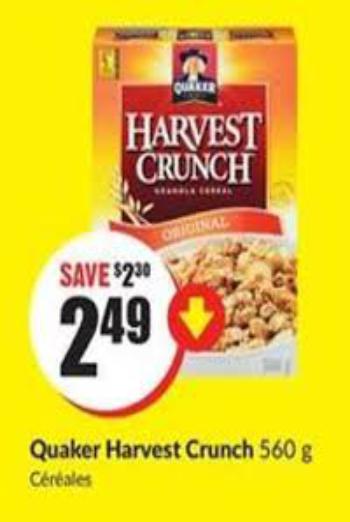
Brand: Harvest Crunch
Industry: Food